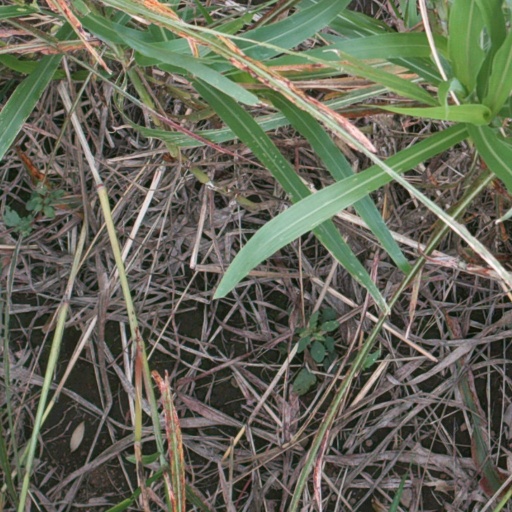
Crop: sorghum